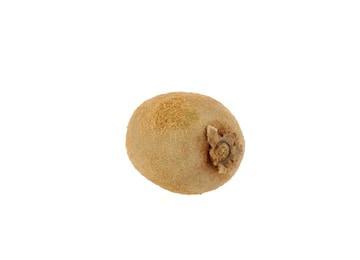
Label: Kiwi